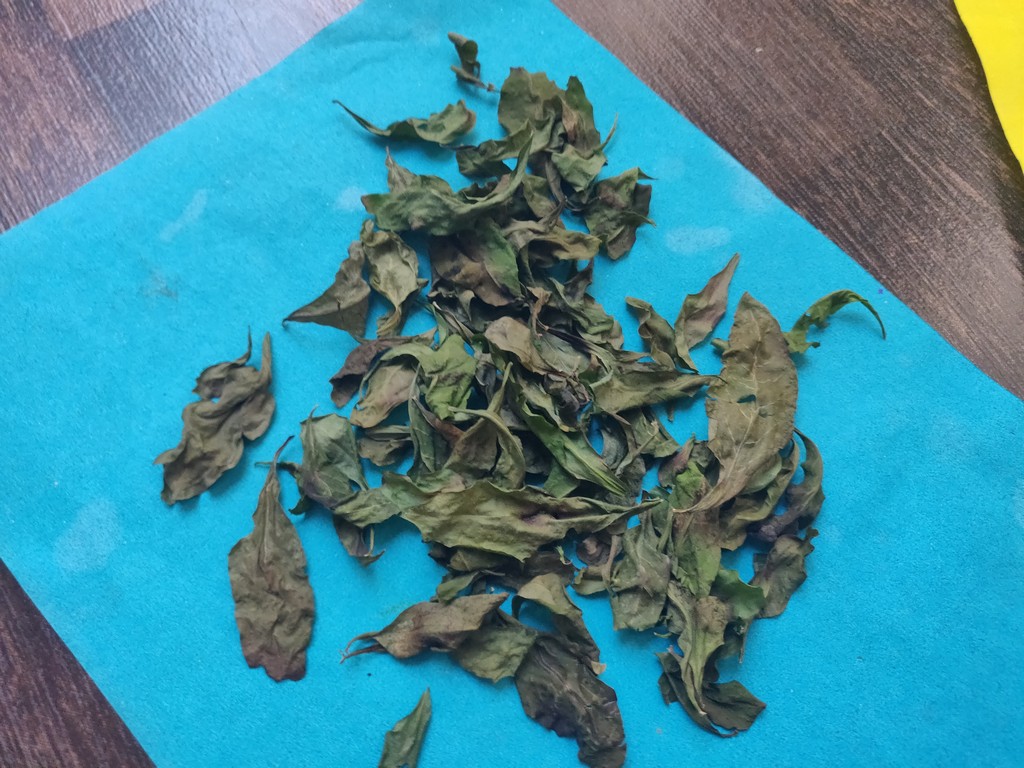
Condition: Dried
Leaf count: multiple
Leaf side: unknown